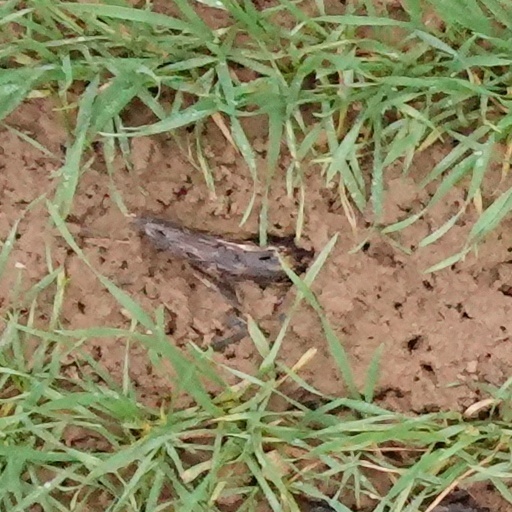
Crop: wheat